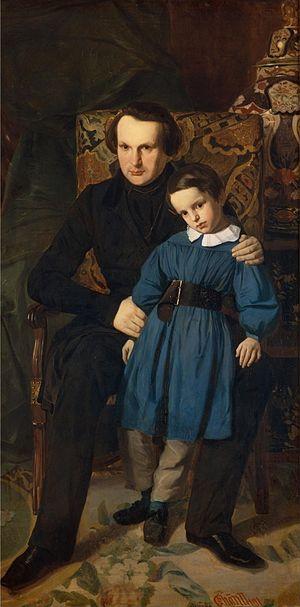
Un roman historique est une des formes variées du roman. Il prend pour toile de fond un épisode de l'Histoire, auquel il mêle généralement des événements -des personnages- réels et fictifs. Apparu à la fin du XVIIᵉ siècle, avec comme principaux auteurs Madame de La Fayette et César Vichard de Saint-Réal, il est enraciné dans une réalité historique reconstruite avec plus ou moins de fidélité.